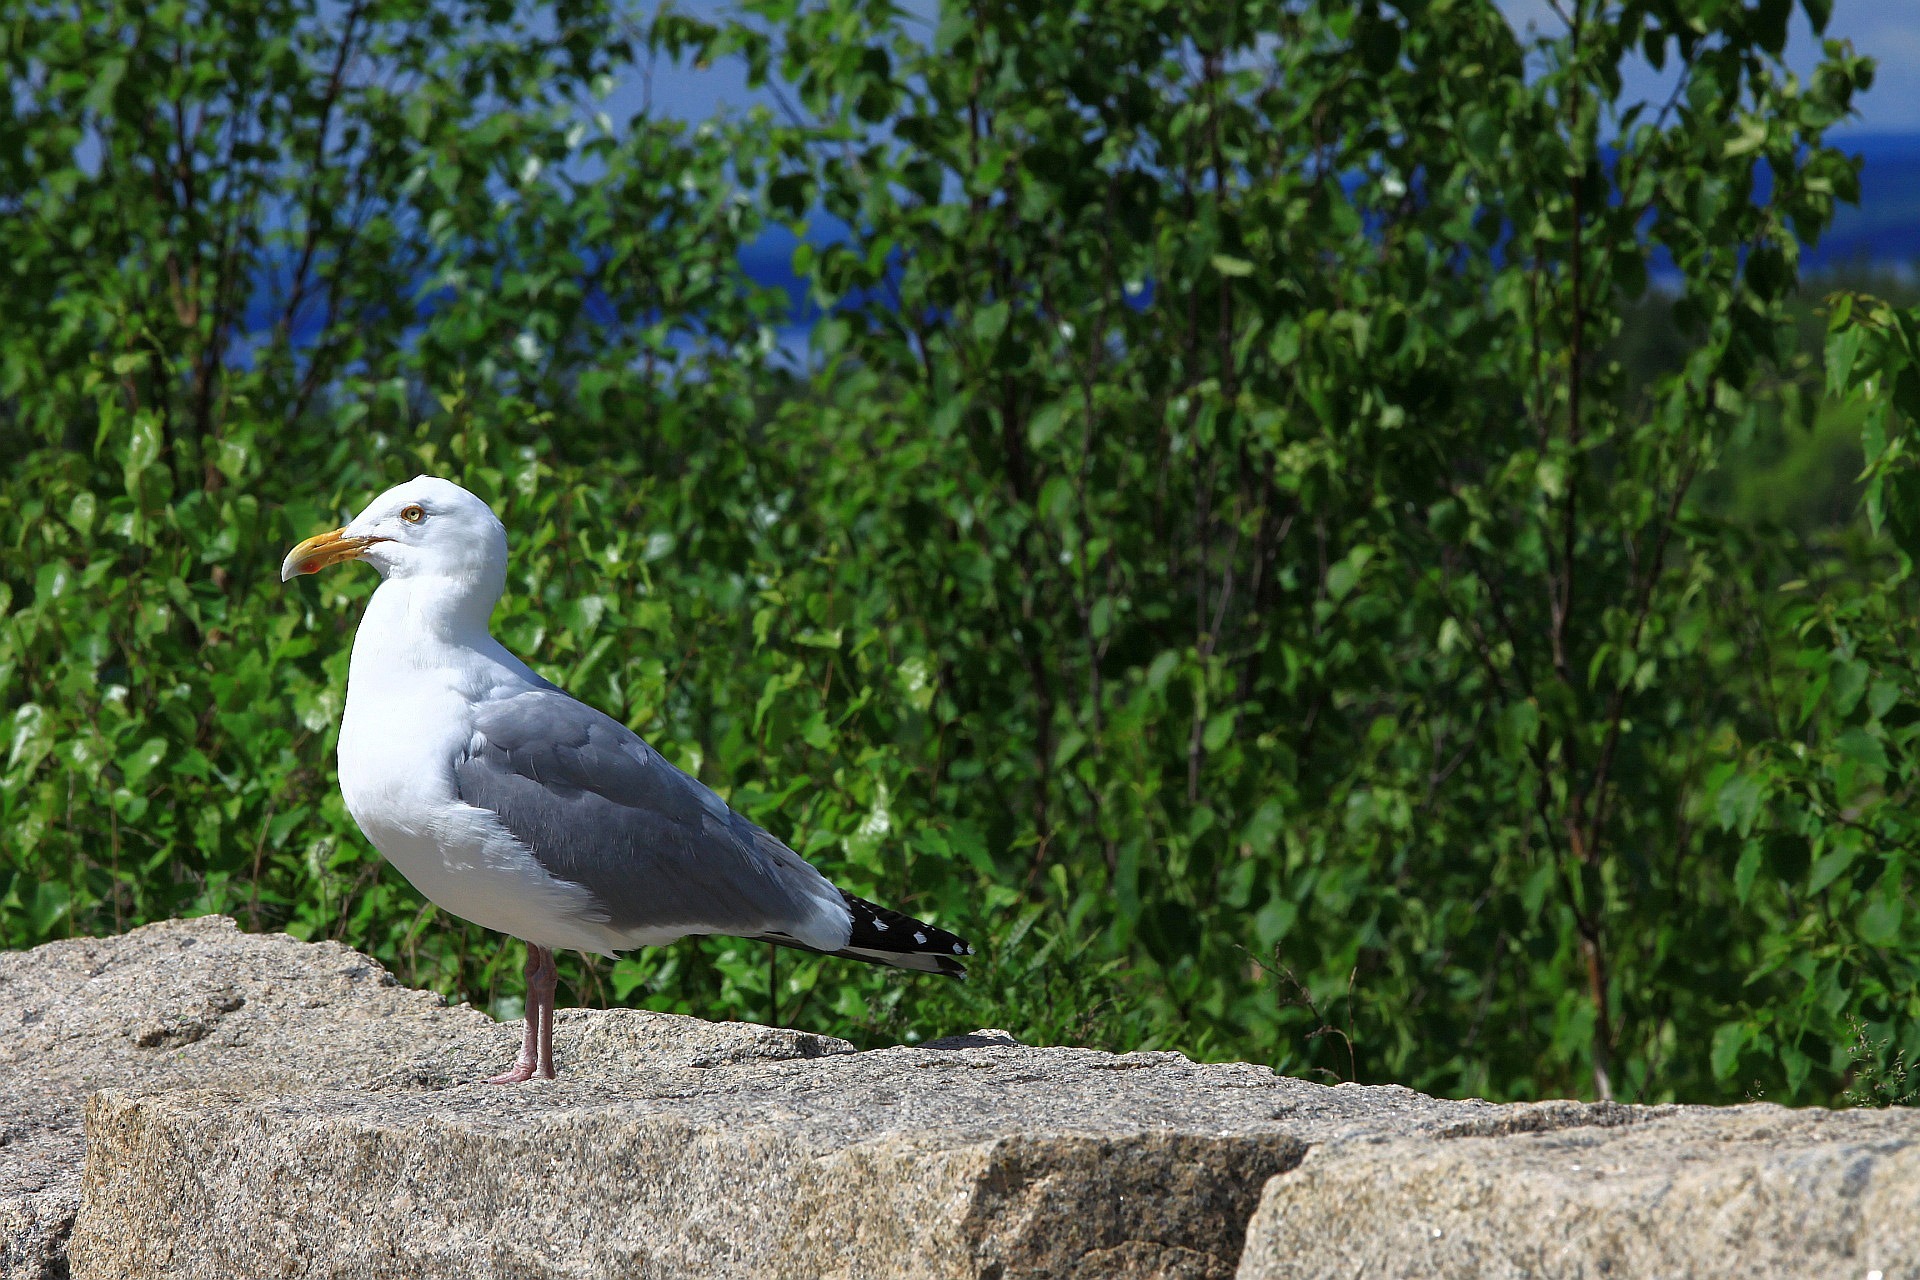
nature, bird, seabird, seagull, wildlife, gull, beak, avian, fauna, vertebrate, perched, avifauna, charadriiformes